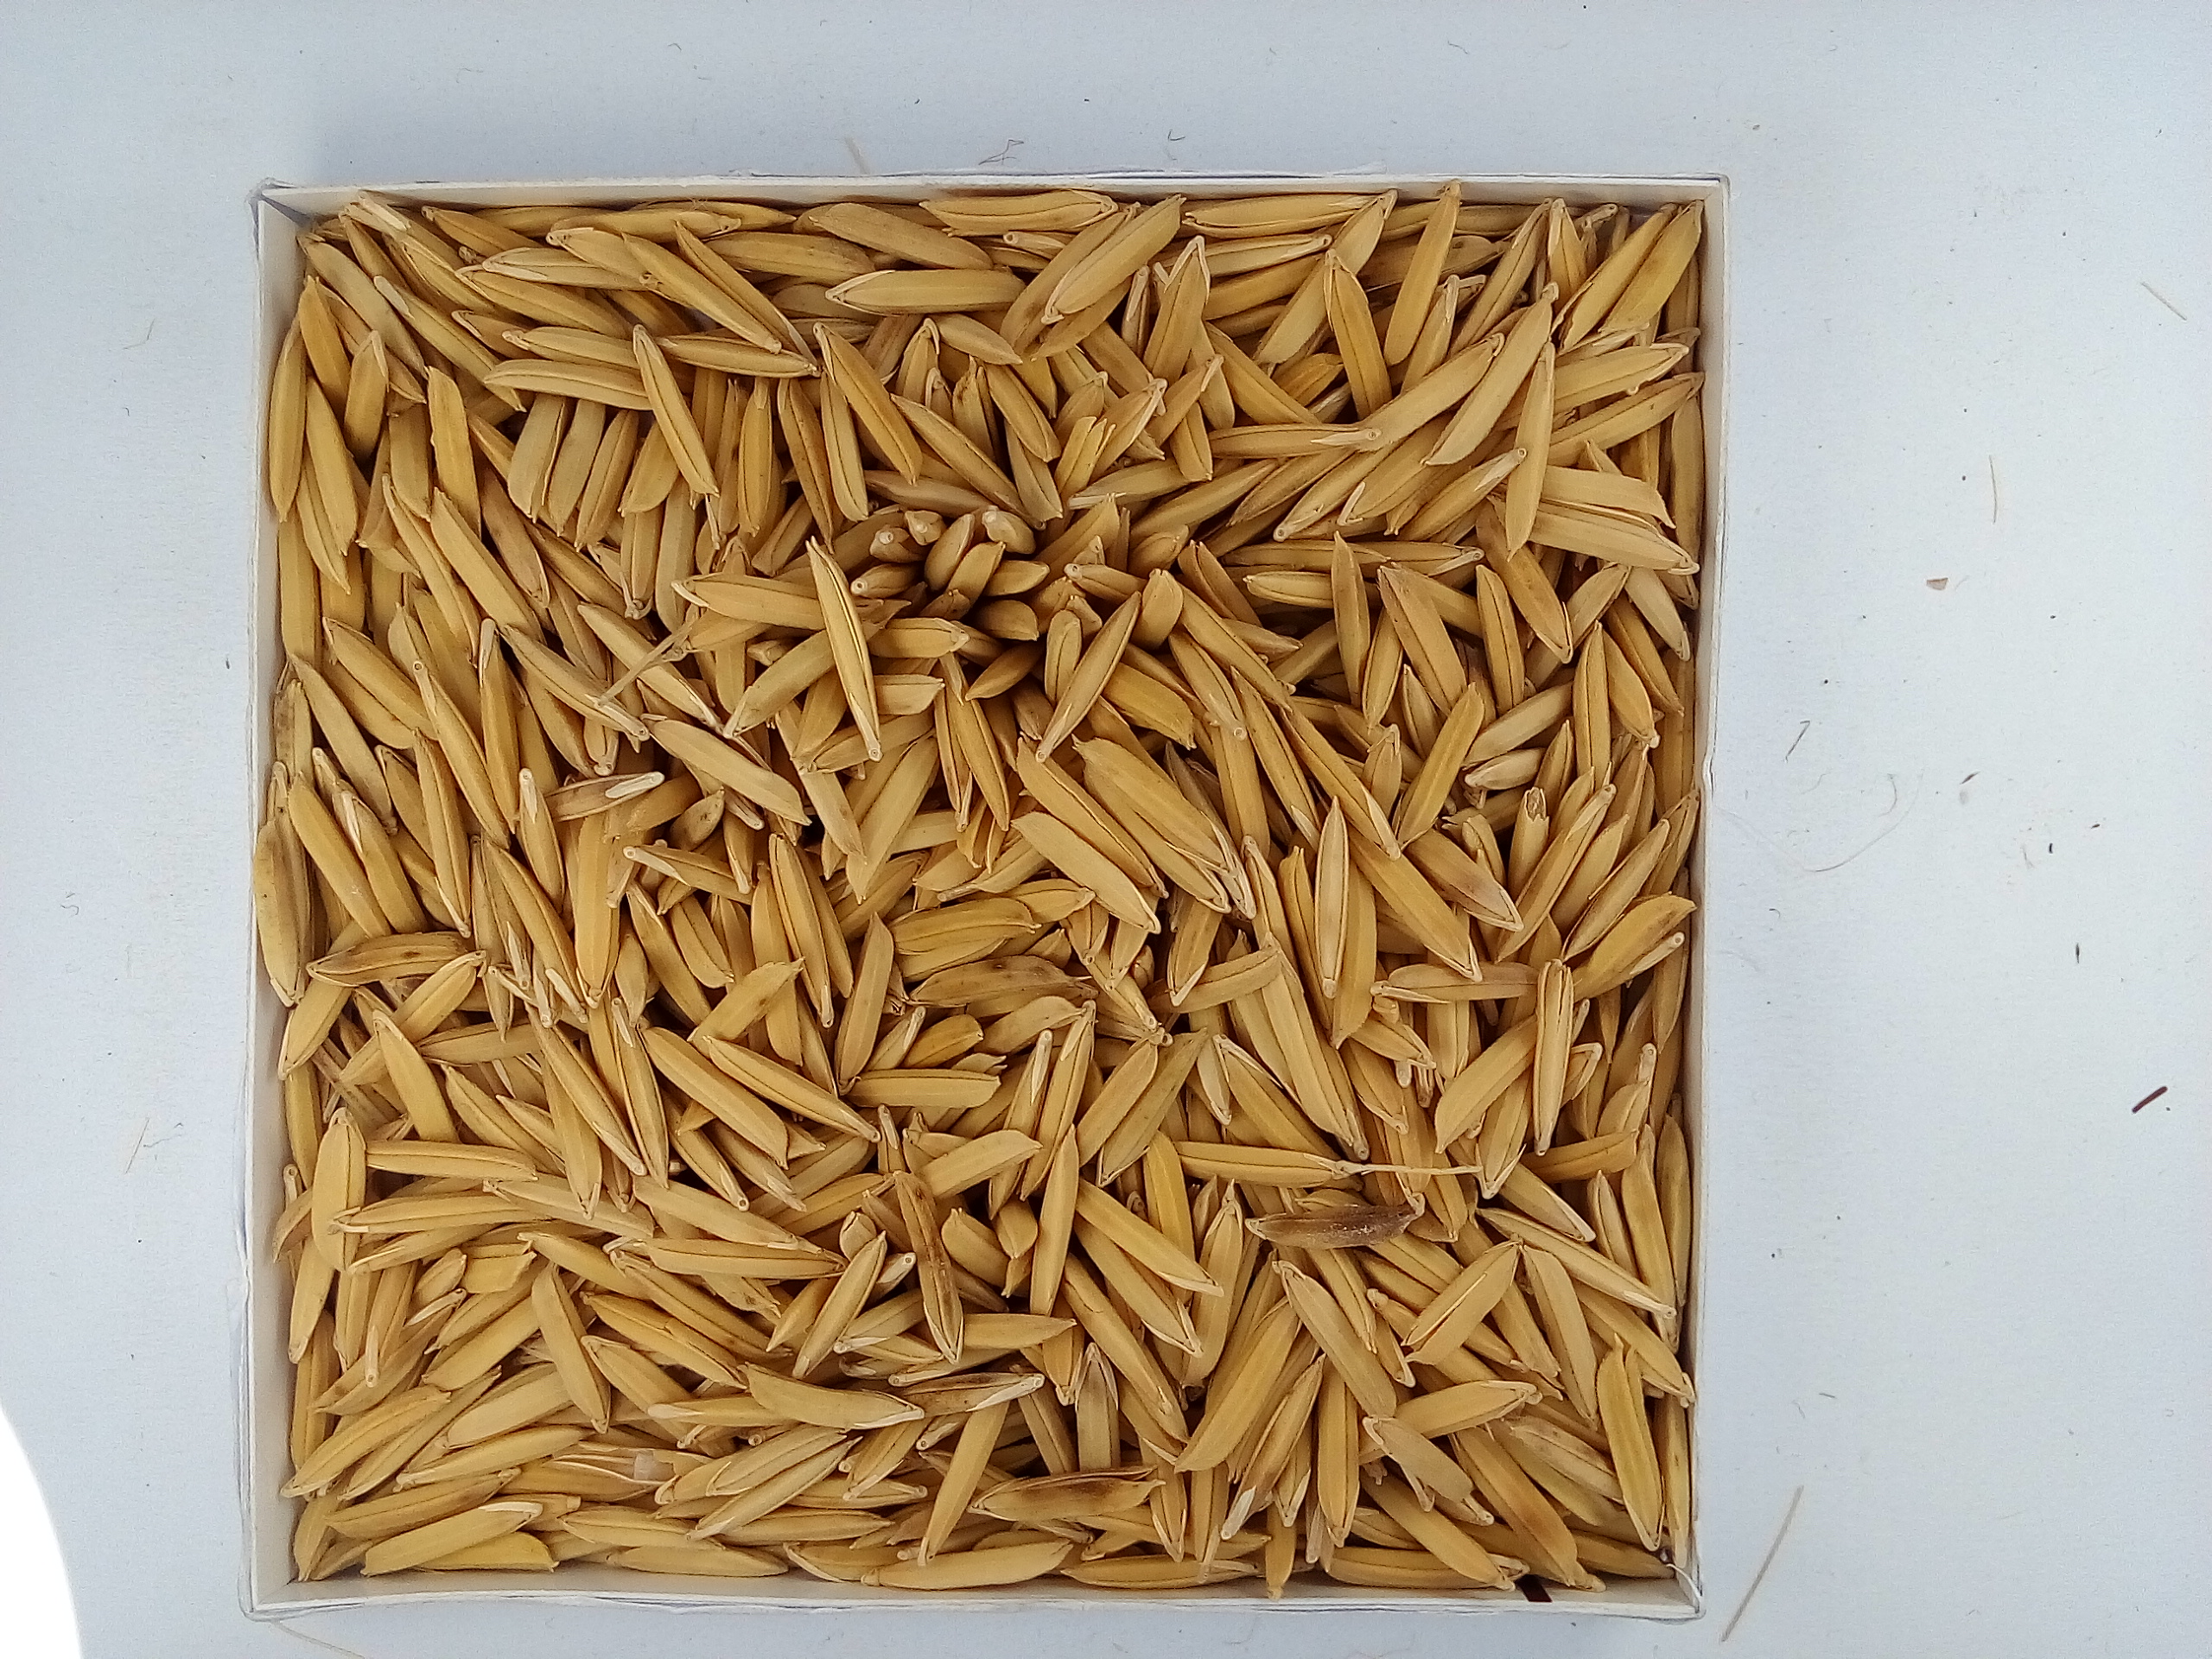
Rice seed variety: Unknown